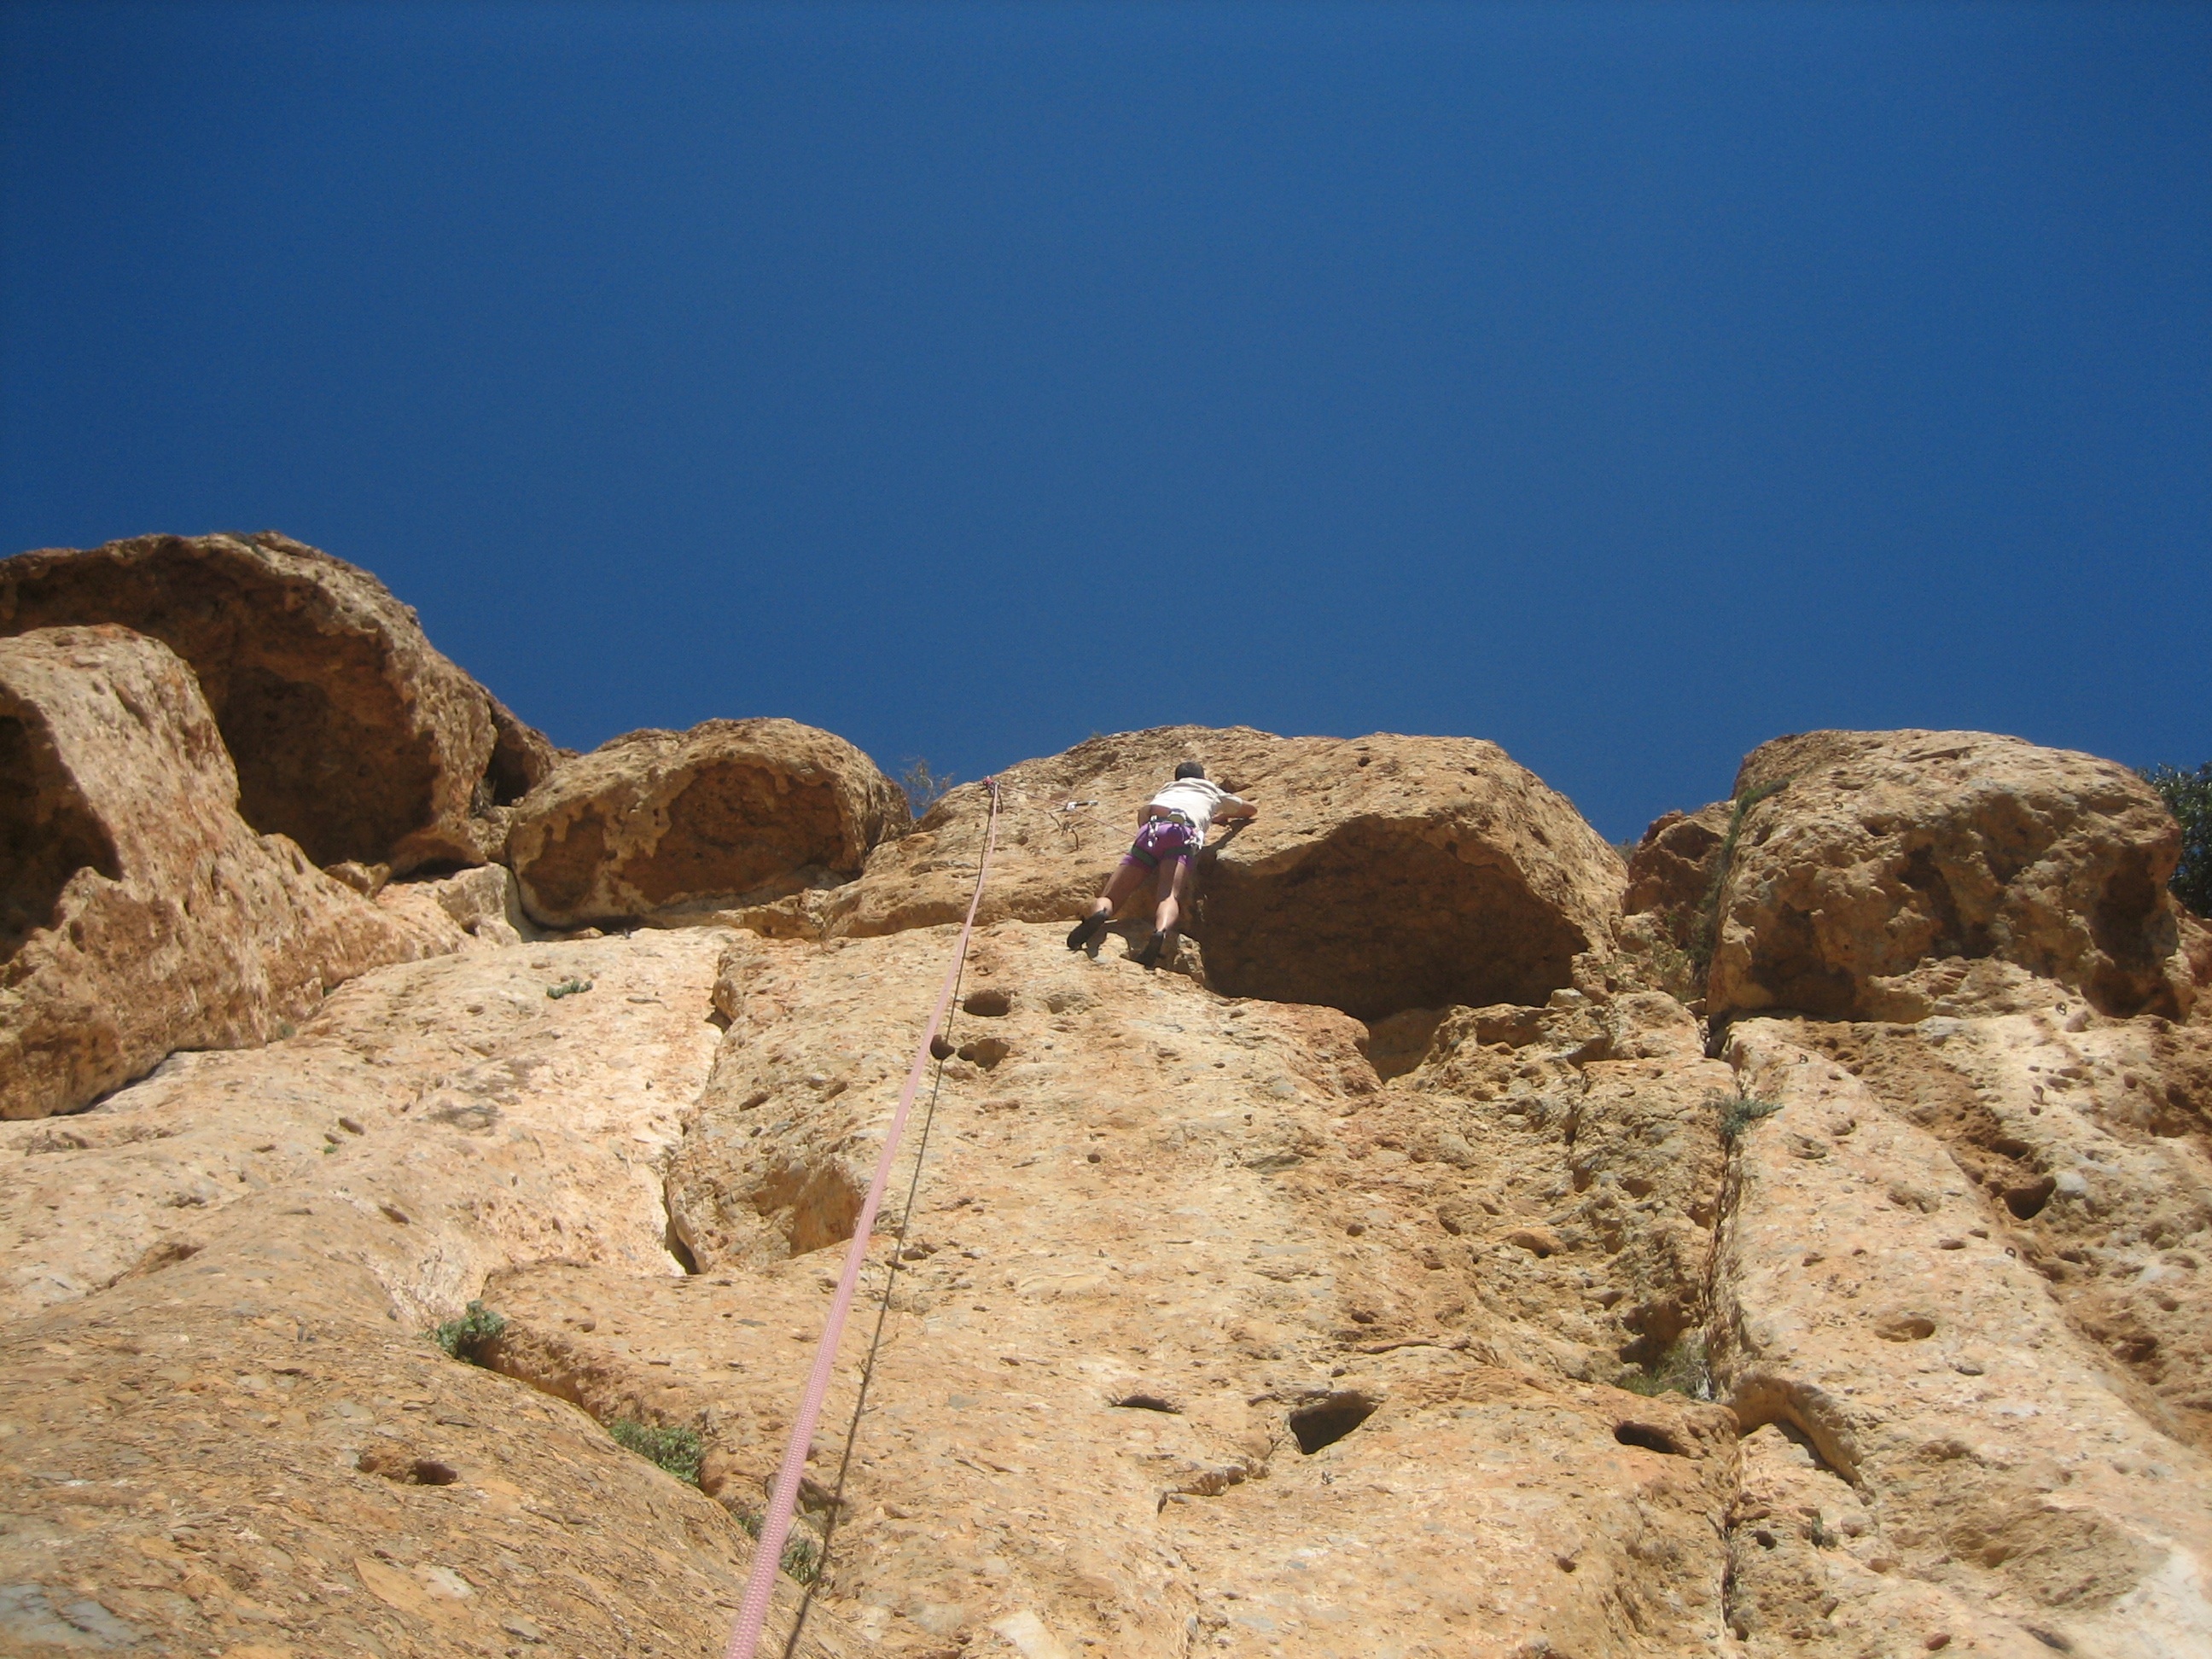
landscape, rock, mountain, sport, desert, valley, formation, cliff, soil, terrain, geology, badlands, plateau, wadi, landform, escalation, ancient history, natural environment, geographical feature, mountainous landforms